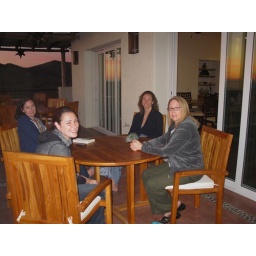
pink sky &amp;amp; gorgeous mountain landscape in the background...